Question: How many players?
Tambaya: Nawane adadin 'yan wasan?
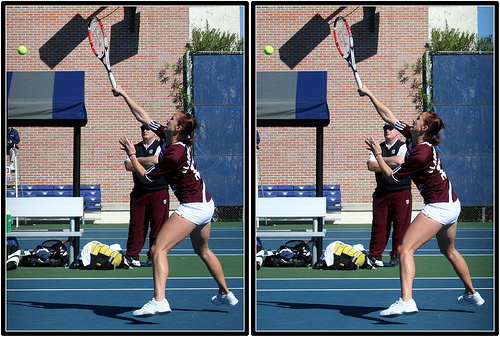
Answer: 1
Amsa: 1